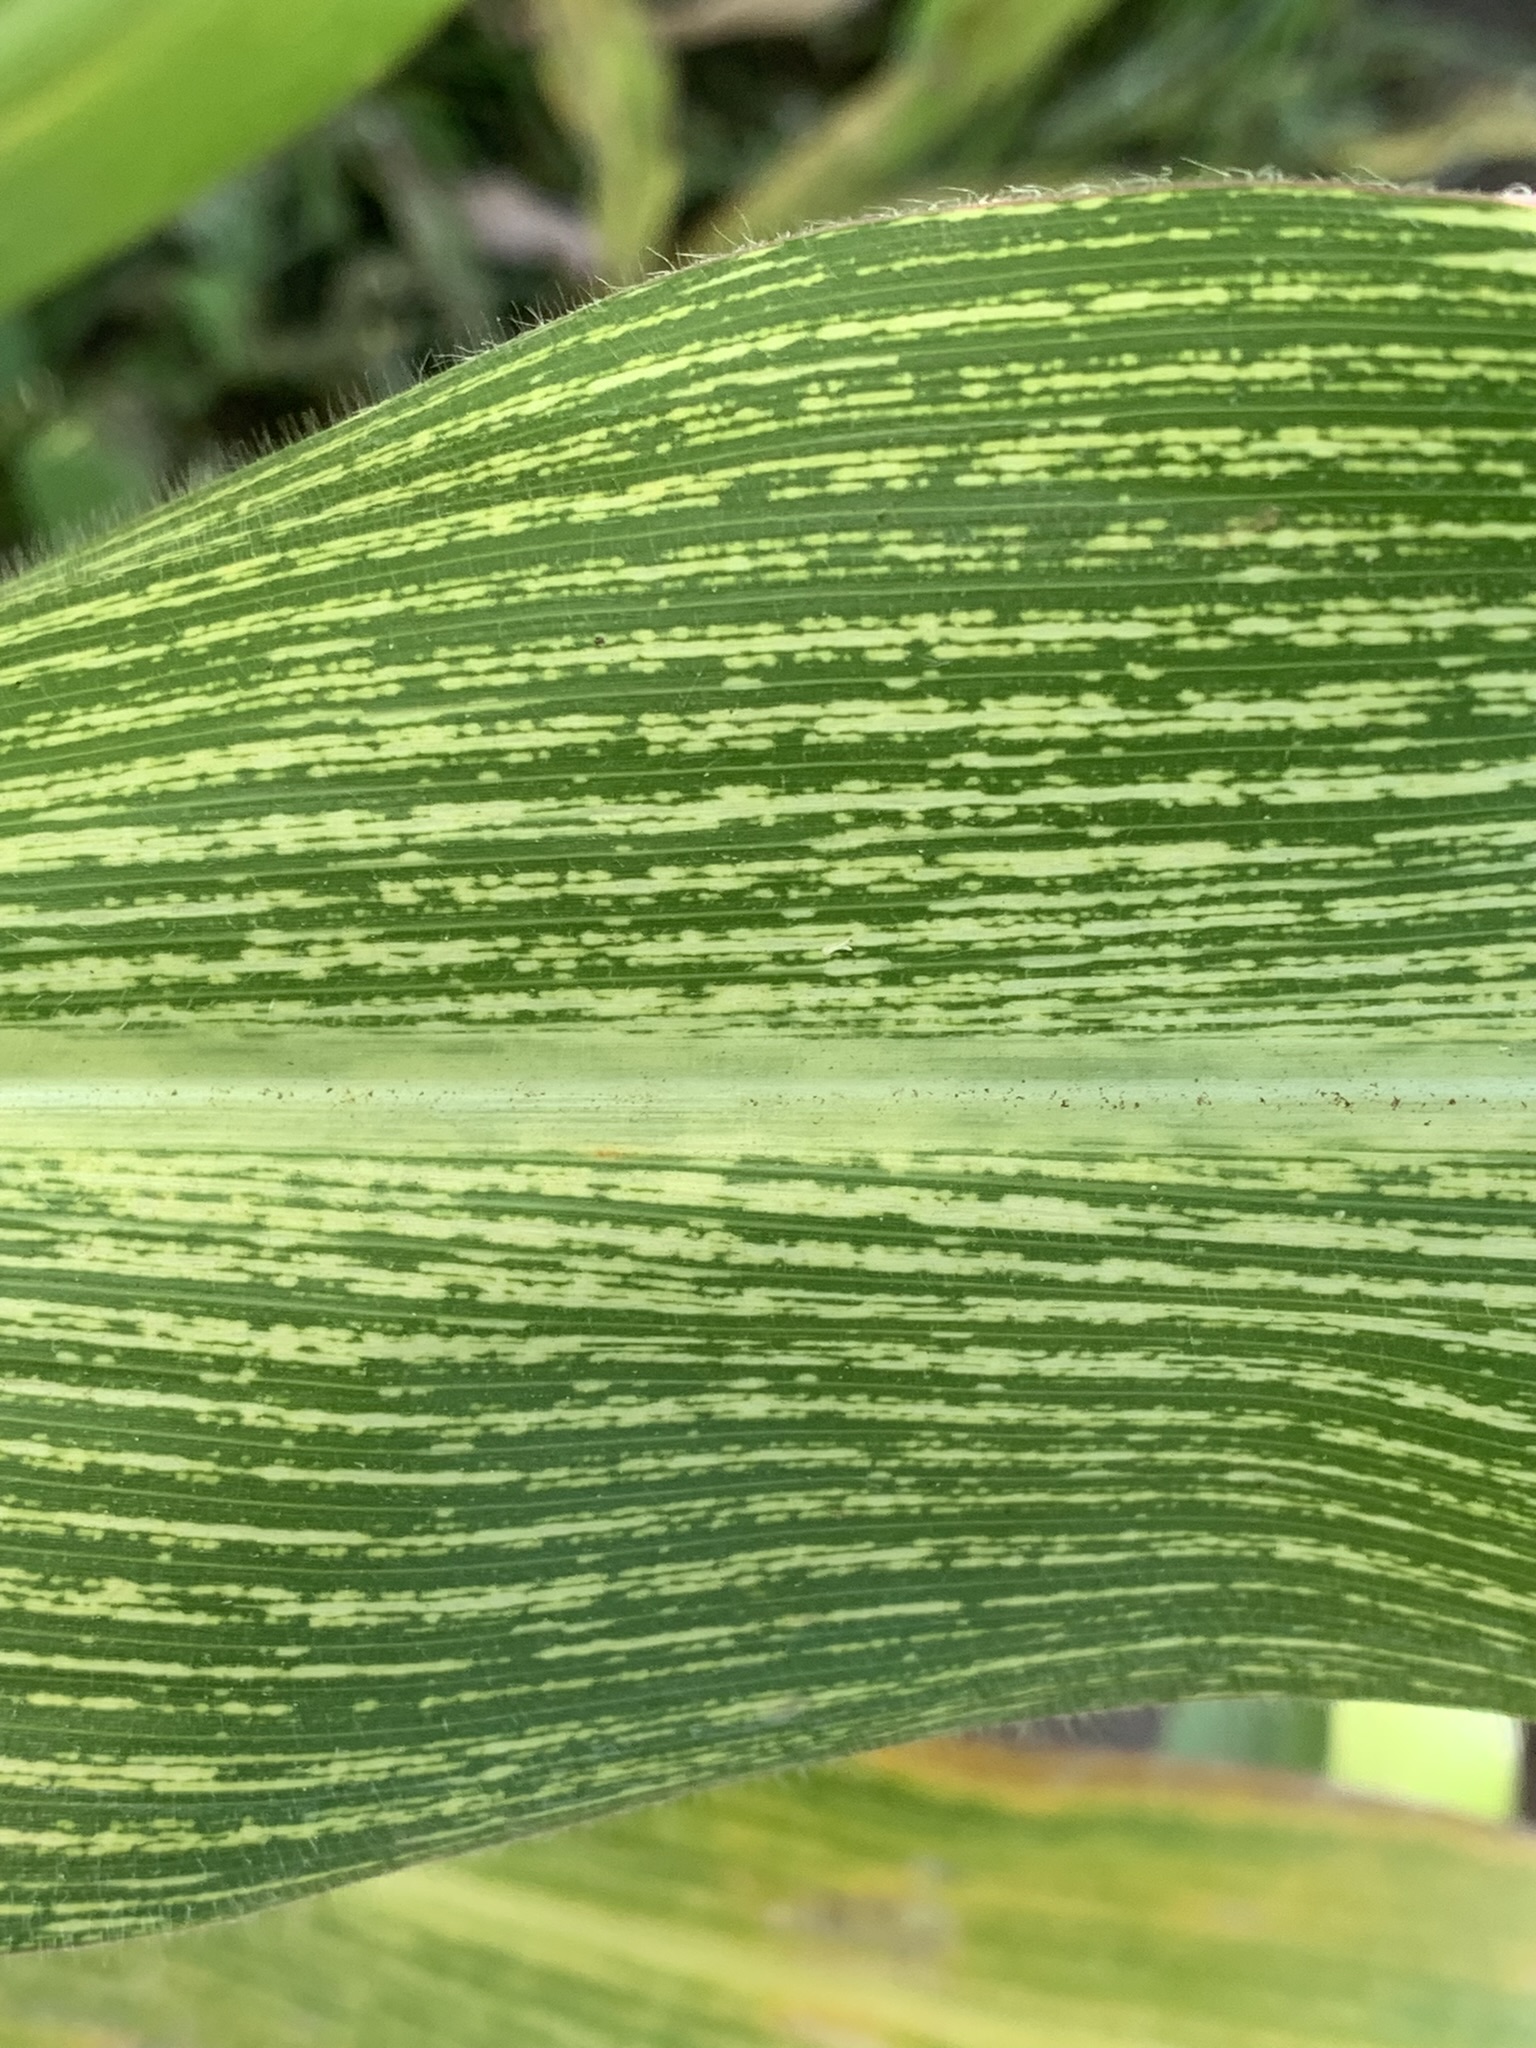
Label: MSV